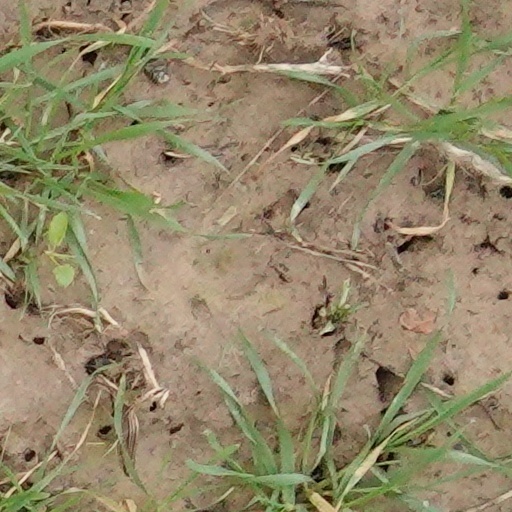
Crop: wheat